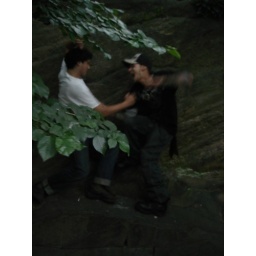
The boys attempt to climb Condom Rock, the most unclimbable rock in Central Park (6)